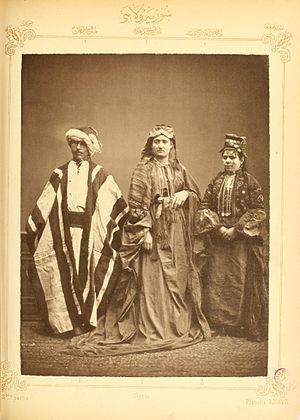
Le moutassarifat de Jérusalem ou sandjak de Jérusalem, est une province de l'Empire ottoman détachée du vilayet de Syrie en 1872, dotée d'un statut spécial et dépendant directement du gouvernement de Constantinople. Il se maintient jusqu'à la Première Guerre mondiale et à la conquête britannique en 1917-1918. En 1920, il est rattaché au mandat britannique de Palestine.
La Syrie ottomane fait référence au Levant dans l'Empire ottoman entre 1516 et 1920. La Syrie au cours de l'ère ottomane incluait la Syrie, le Liban, Israël, la Cisjordanie, la Bande de Gaza, la Jordanie et des parties de l'Irak et de la Turquie.